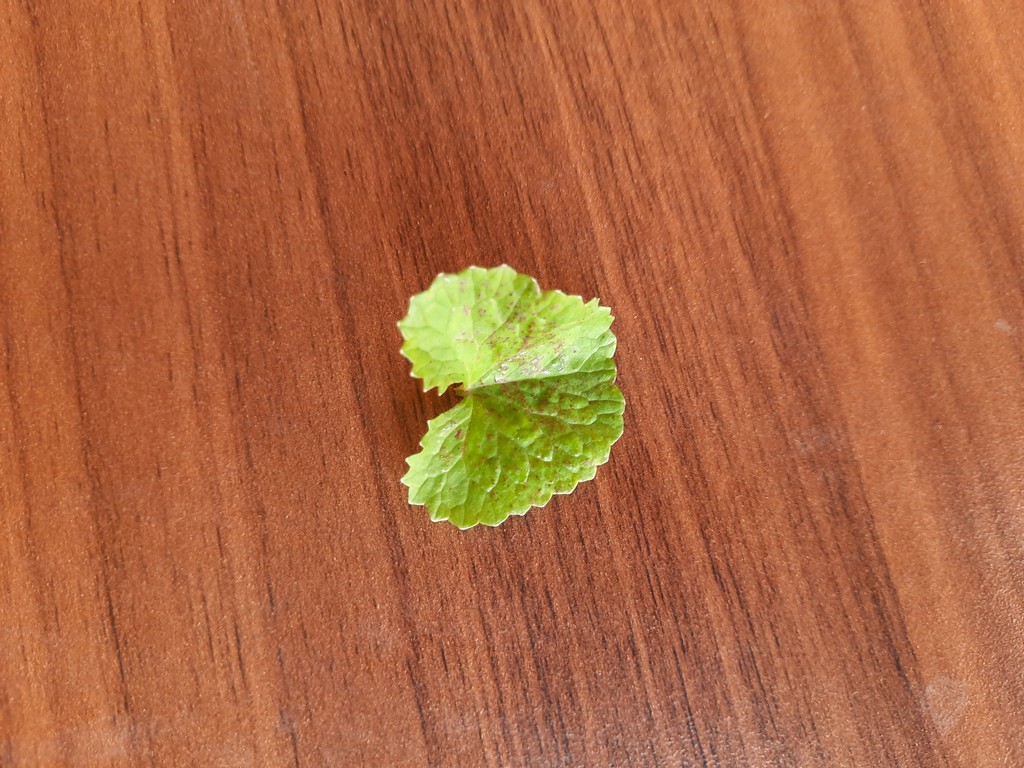
Label: Unhealthy